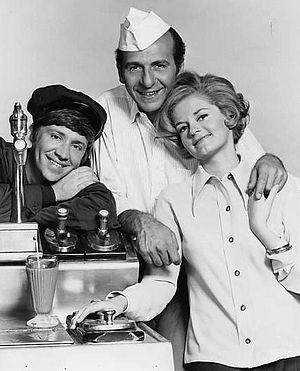
Herbert « Herb » Edelman est un acteur américain, né le 5 novembre 1933 à New York — Arrondissement de Brooklyn, mort le 21 juillet 1996 à Los Angeles — Quartier de Woodland Hills.
Joyce Van Patten est une actrice américaine, née le 9 mars 1934 à New York.